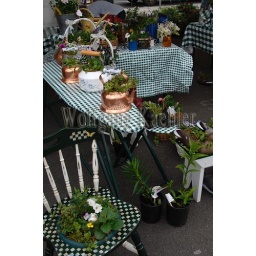
Usa, washington state, whatcom county, bellingham, farmer's market, creative flower and plant arrangements in shoes, tea pots and other containers